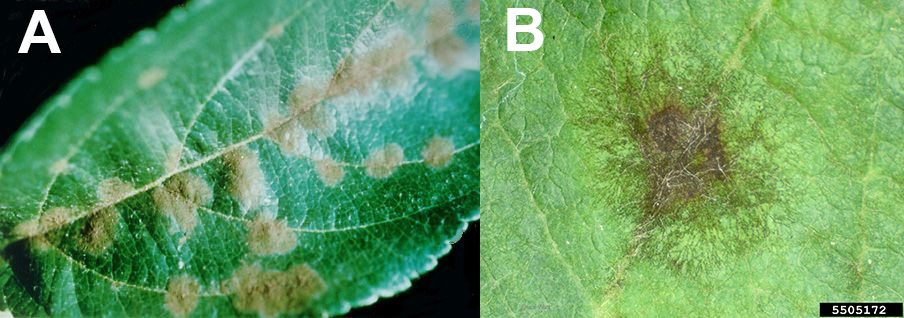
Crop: apple
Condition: scab